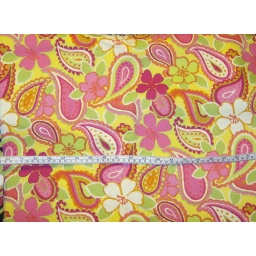
Screenprint by Richloom in Pink Magenta green orange and yellow on a white background